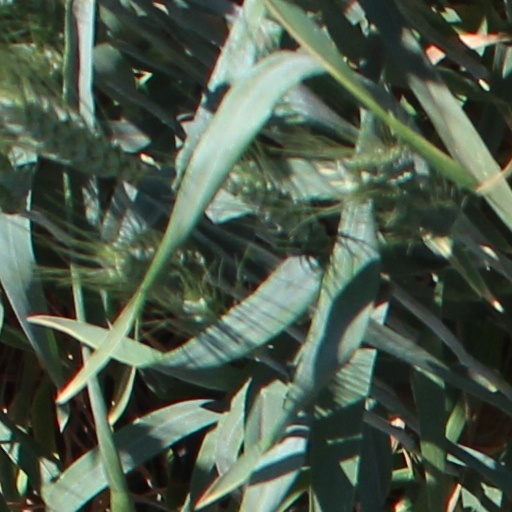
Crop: wheat